Modane

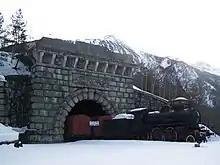
Former entrance to the Fréjus Rail Tunnel

The modern spelling "Modane" is not attested before circa. 1700. Previously, there were "Amoudane", "Amaudane", "Amaldanus". The initial vowel has therefore fallen from use (taken for the preposition "à" [to]). The word could come from a proper name, that of the keeper of a "manso", Amaudanes, mentioned in a cartulary of the 12th century.